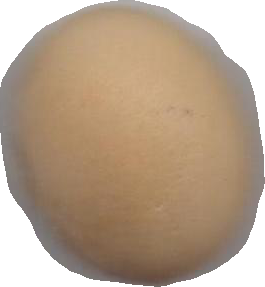
Variety: Dega